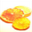
Label: orange